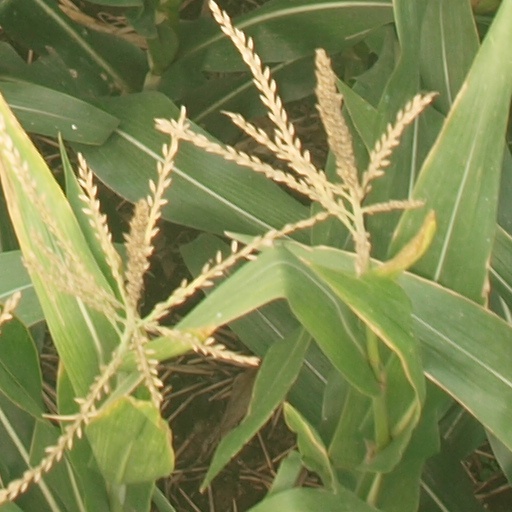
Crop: maize; corn